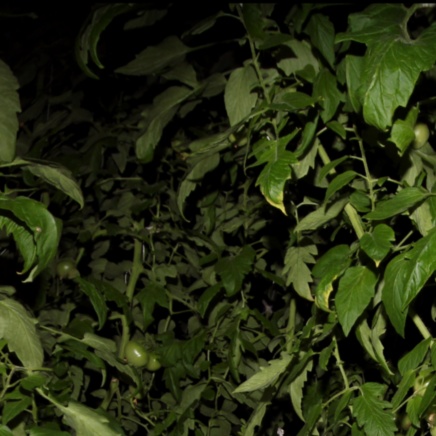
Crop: tomato